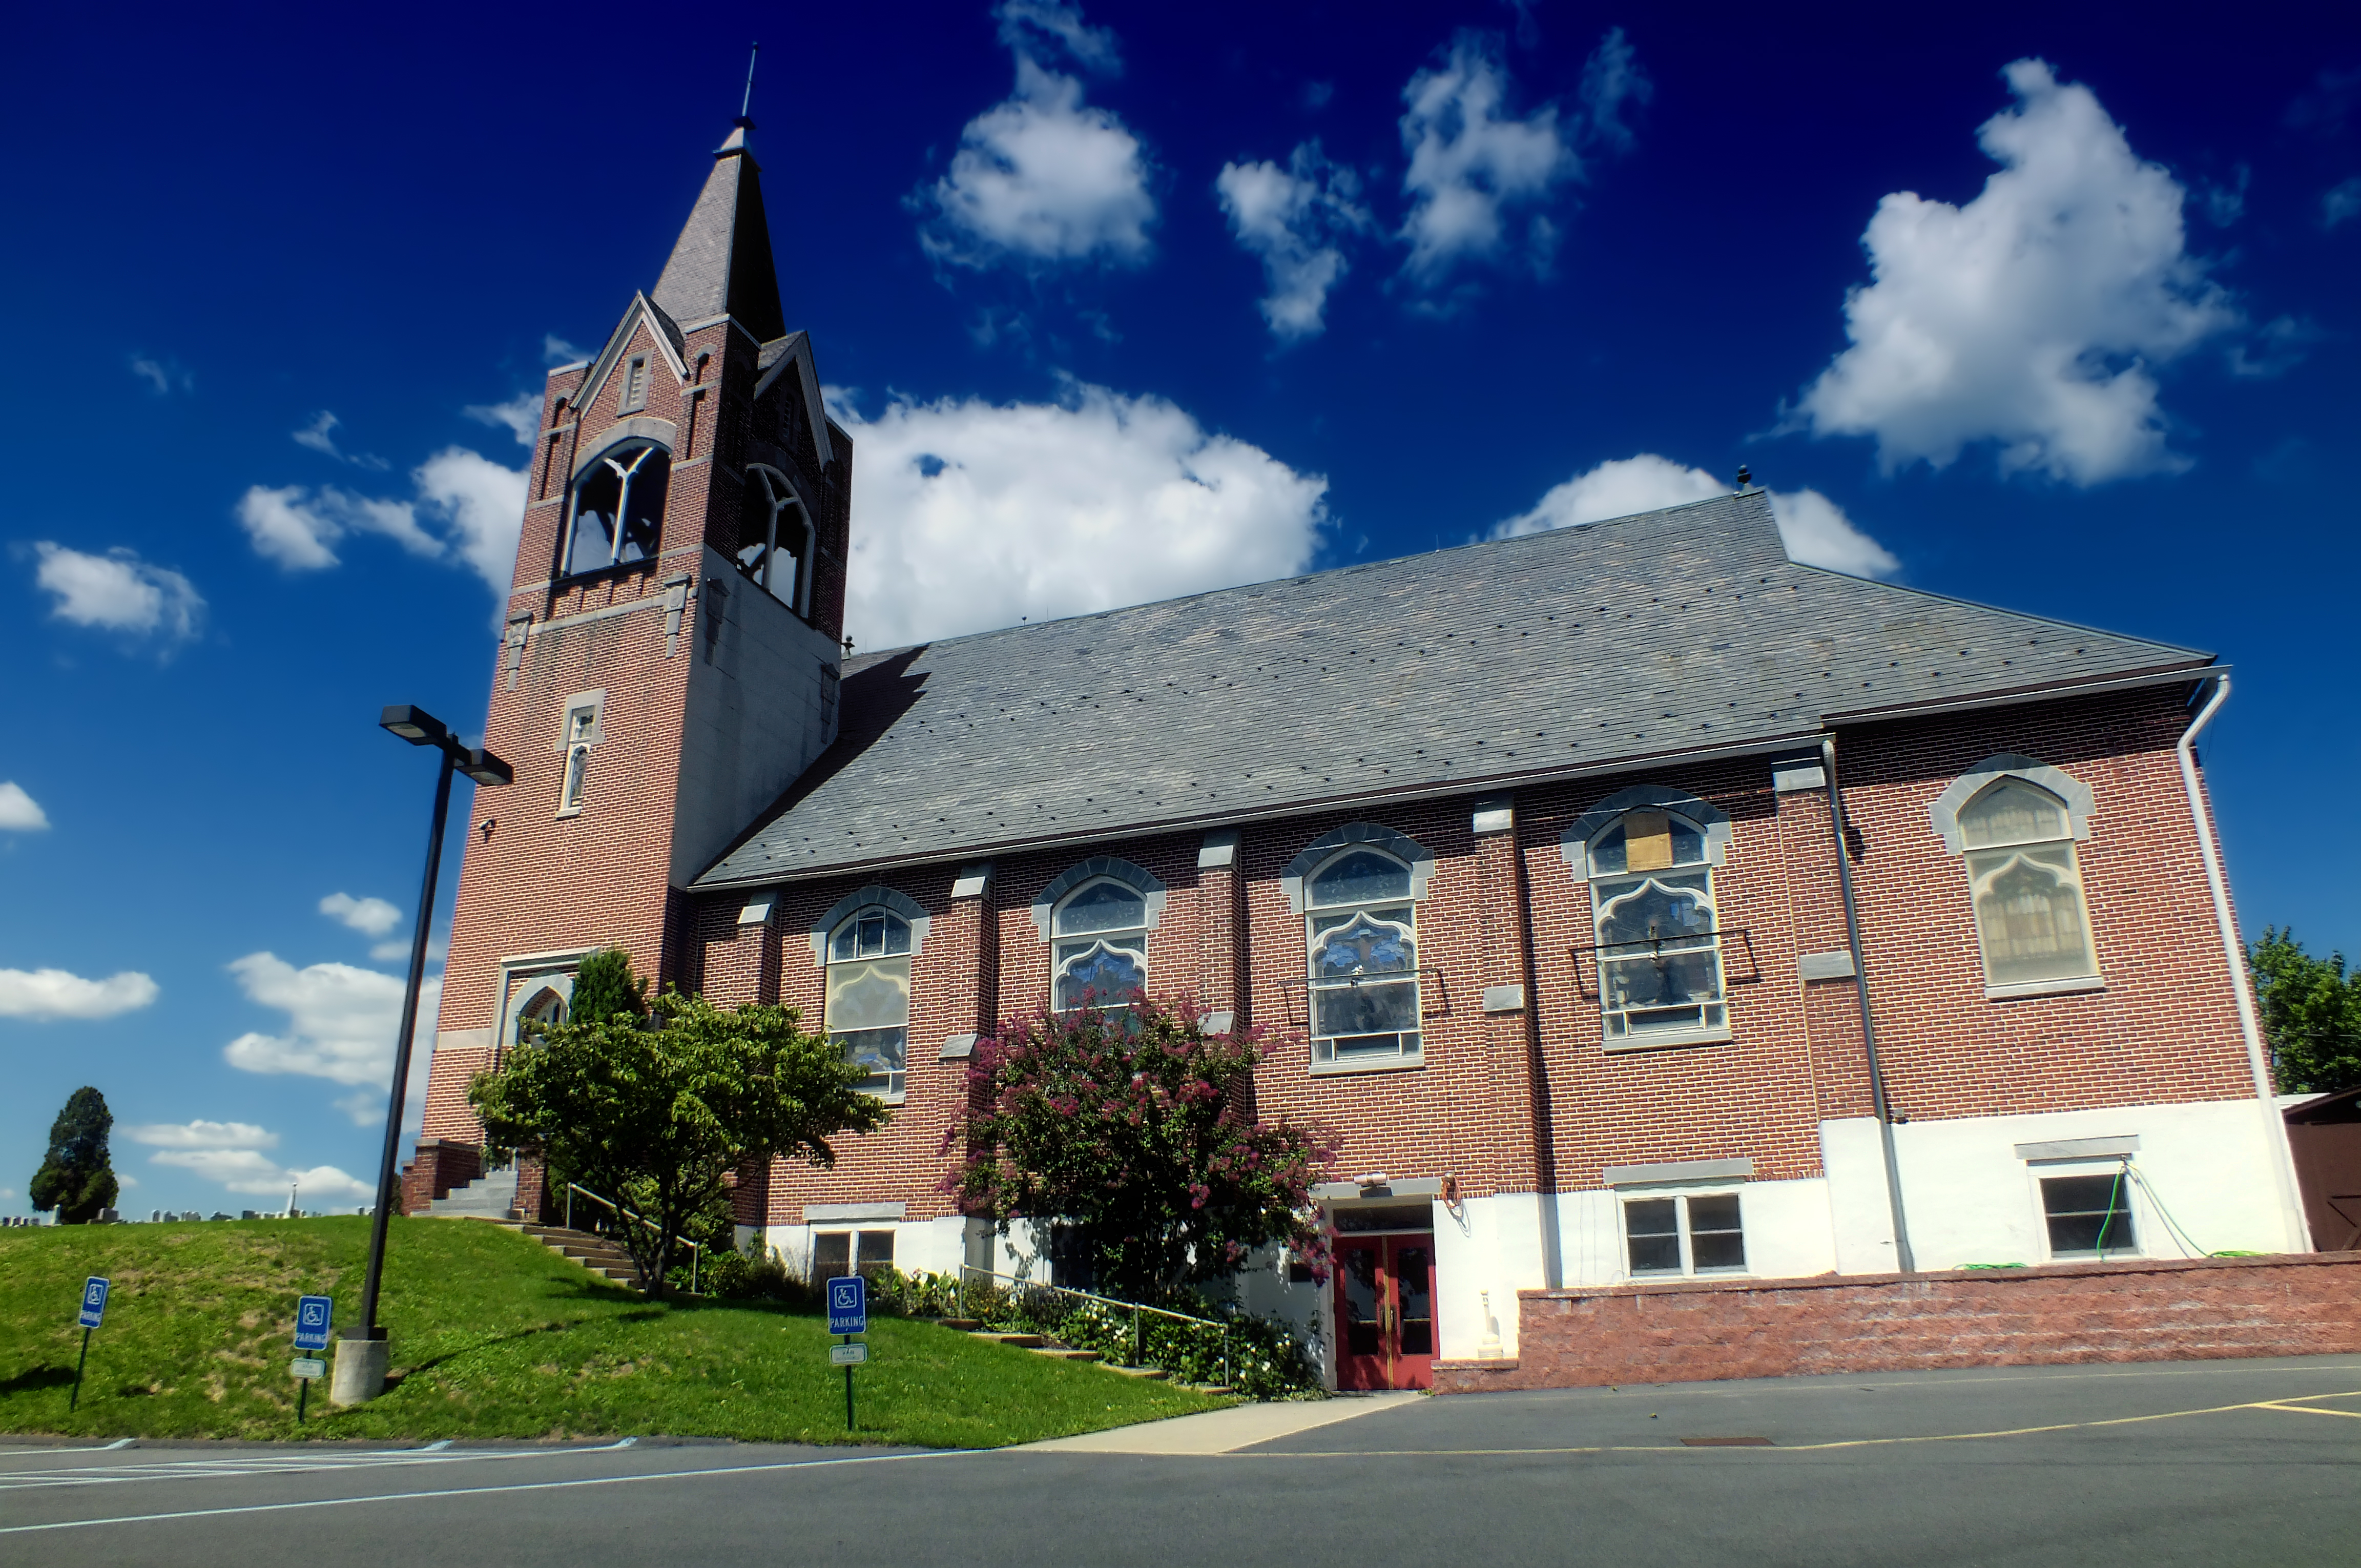
sky, house, building, chateau, summer, cumulus, facade, church, chapel, place of worship, creativecommons, clouds, pennsylvania, berkscounty, estate, perrytownship, zionunitedchurch, residential area